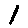
Label: 1